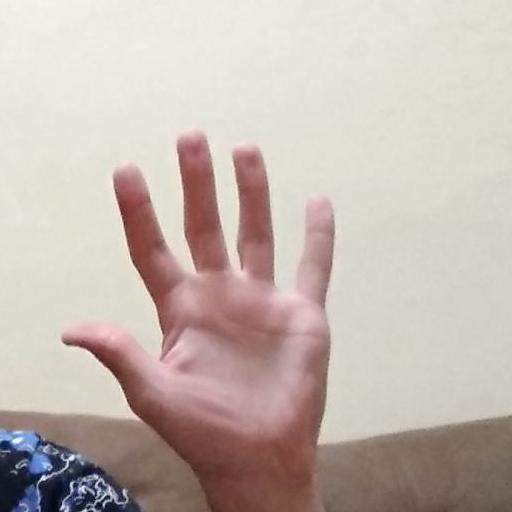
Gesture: palm